J. C. Leyendecker

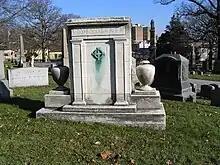
The grave of J.C. Leyendecker in Woodlawn Cemetery in the Bronx

No statements (in Leyendecker's own words) survive concerning his sexual desires, behavior, or identity. But historians assess elements of his personal life as fitting the pattern they have identified for many gay men who lived during his time.